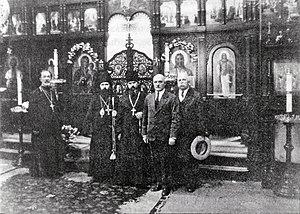
L'église Saint-Nicolas est une ancienne église orthodoxe russe qui se trouve à Shanghai en Chine dans l'ancienne concession française au 16 rue de Gaolan. L'édifice abrite actuellement un restaurant français Ashanti à l'étage et un restaurant espagnol La Boca au rez-de-chaussée. C'est un monument protégé depuis 1994.